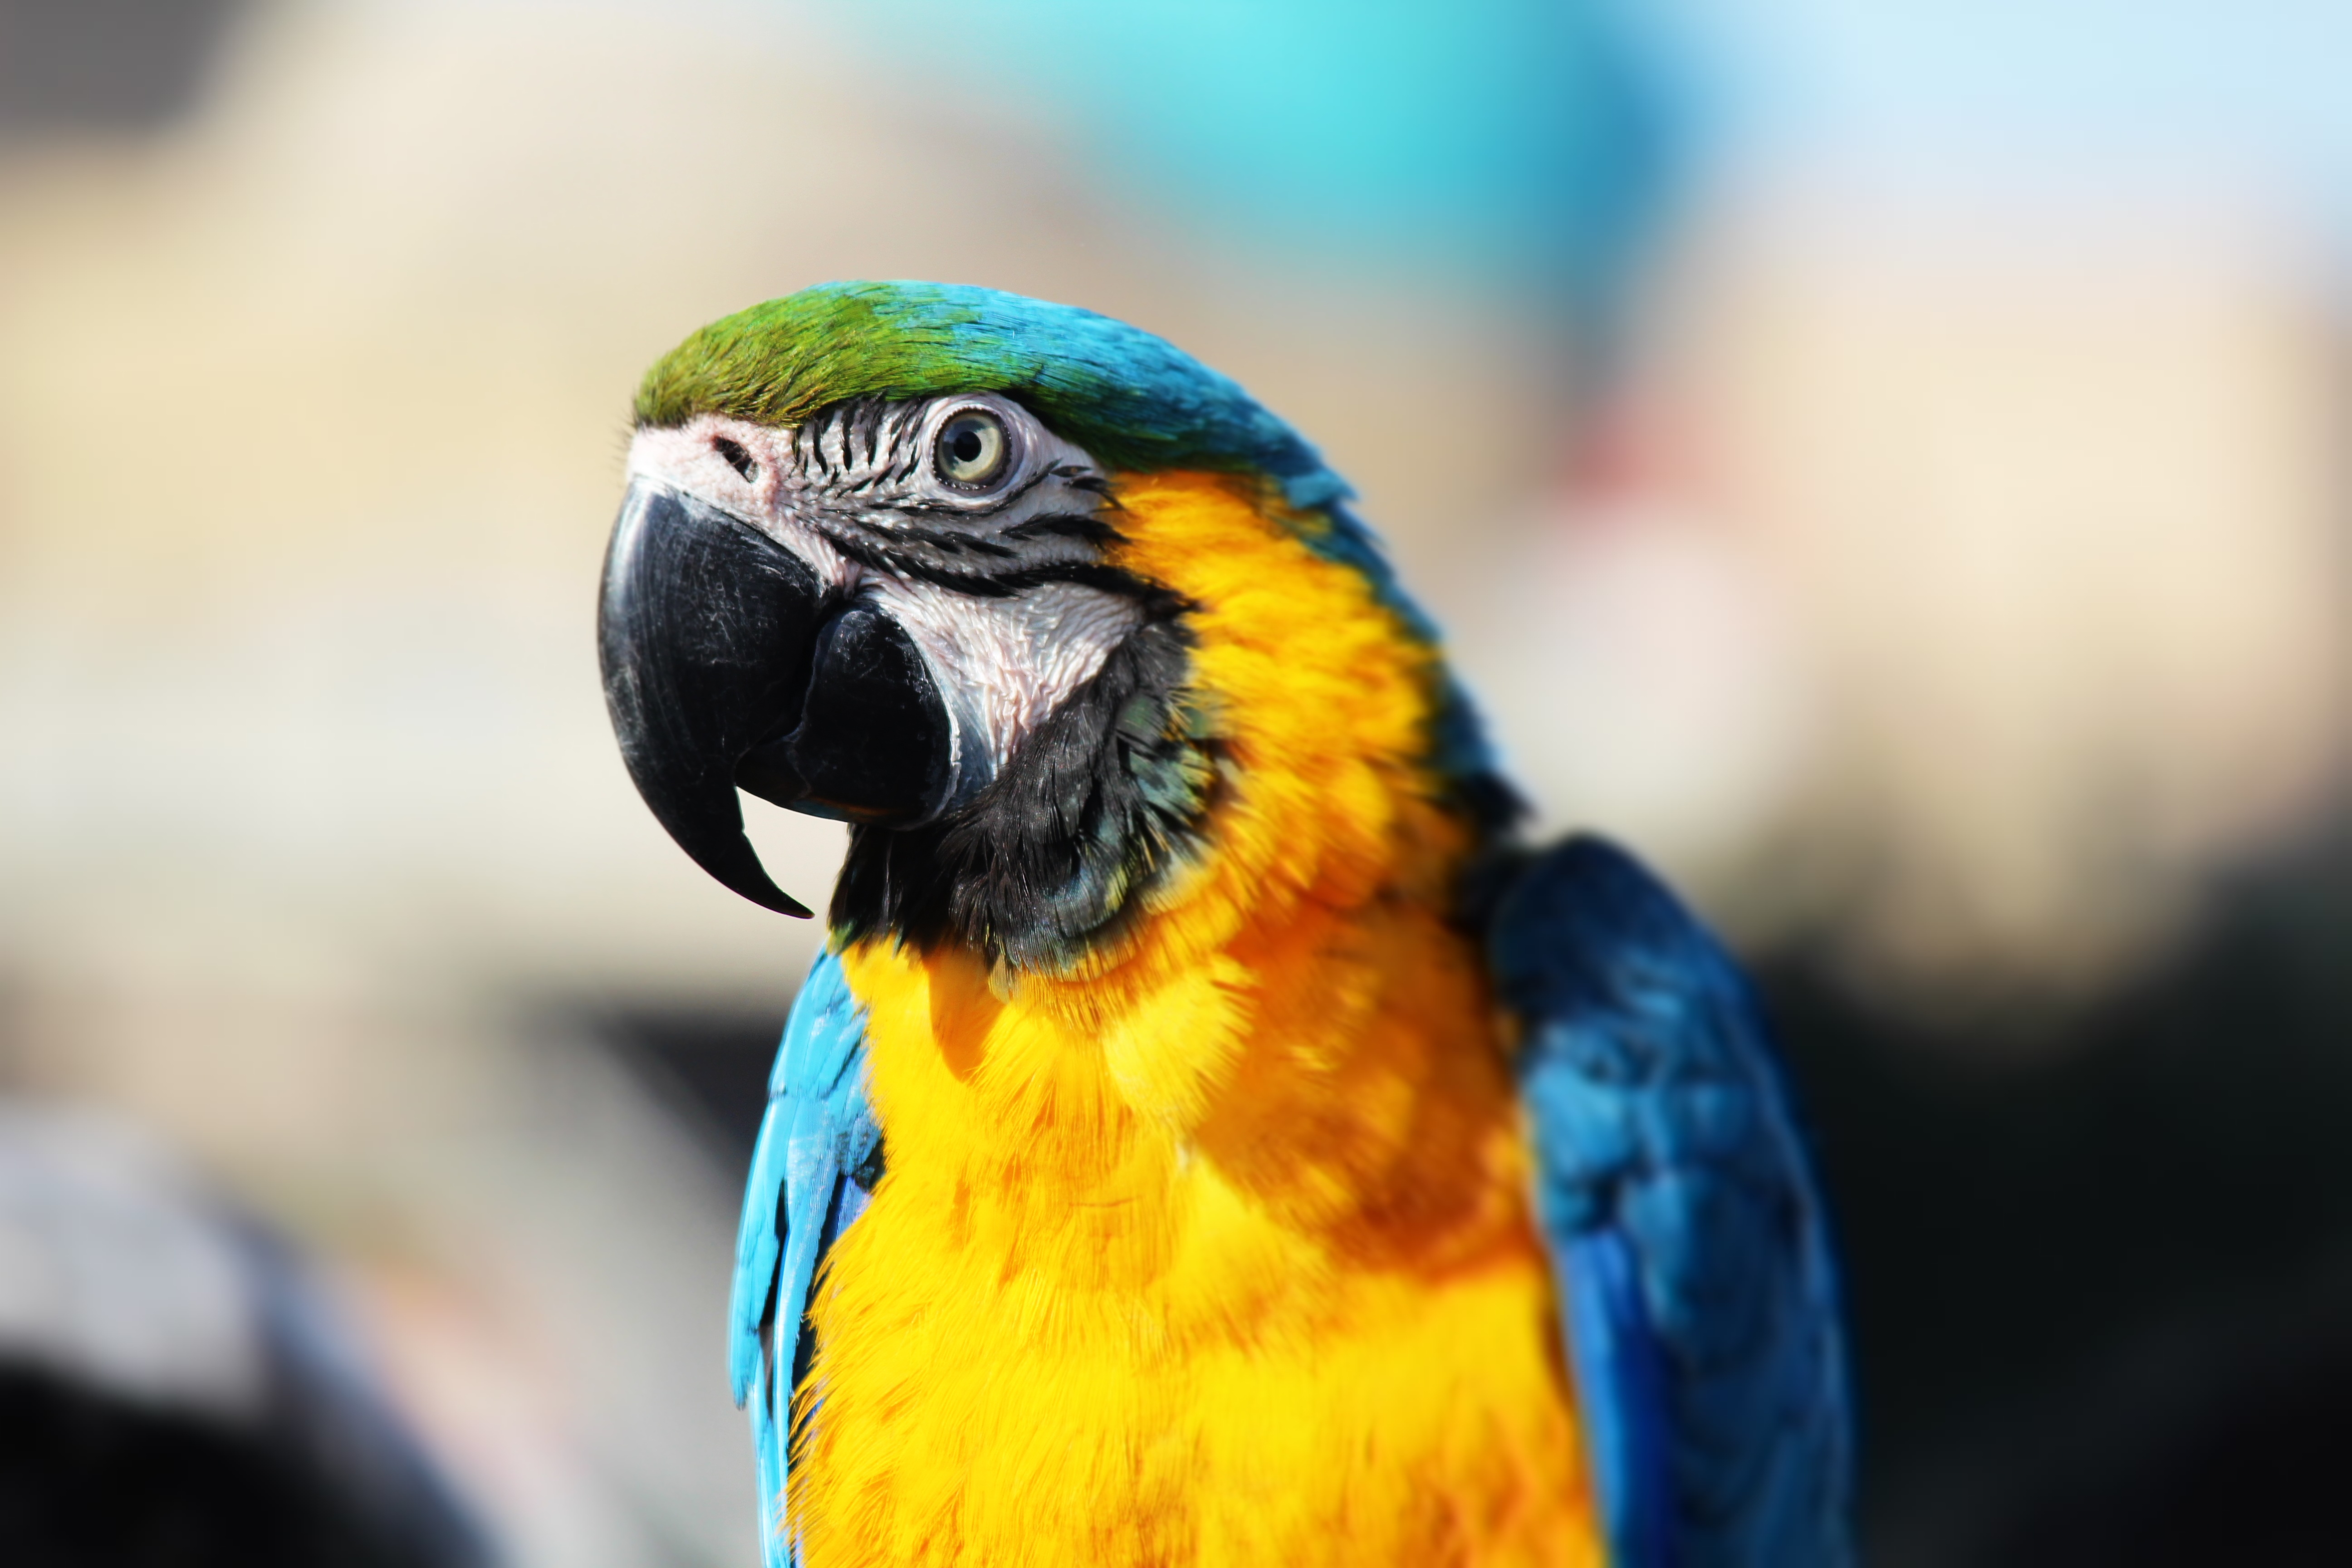
bird, wing, beak, color, fauna, lorikeet, macaw, close up, vertebrate, parrot, common pet parakeet